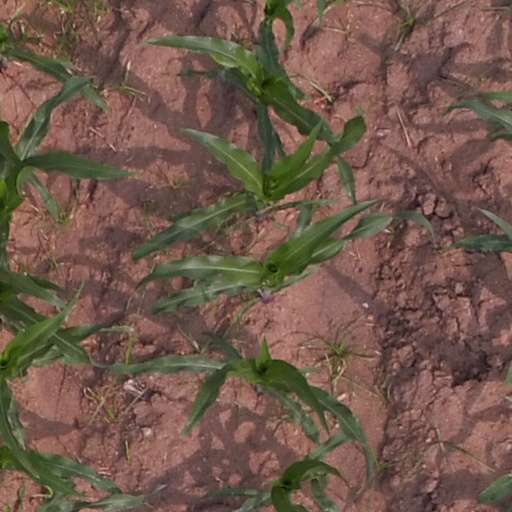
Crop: maize; corn